Niha, Zahlé

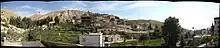
A panorama photograph of Niha, Zahle. The Lower Great Temple in the village is barely visible to the far left (1). The red roof of the church of the Prophet Elias is seen about a quarter of the photograph from the left (2). The old Roman quarries can be seen in the distance (3) on the way to the Hosn of Niha. Rayak and the Bekaa plain are to the far right (4). Some of the village's vineyards are also visible (5).

Niha gets its primary water from underground water tables as well as several springs in the hills above the village. The snow melt filtered through the limestone gives the water an appealing freshness with a light taste of calcite. A new wastewater treatment plant was planned to be established in 2009 with the assistance of USAID for the villages of Niha, Ablah and Nabi Ayla.